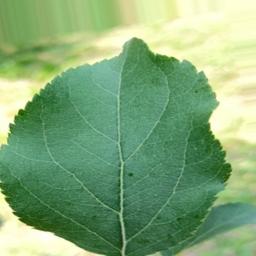
Label: Healthy